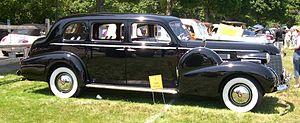
Cadillac est un constructeur automobile américain basé à Détroit division du groupe General Motors. Son nom rend hommage au fondateur français de la ville, le Gascon Antoine de Lamothe-Cadillac. William Crapo Durant achète la marque en 1909 et l'intègre dans General Motors afin d'en faire sa division de voitures de luxe.